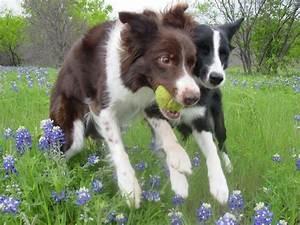
dog